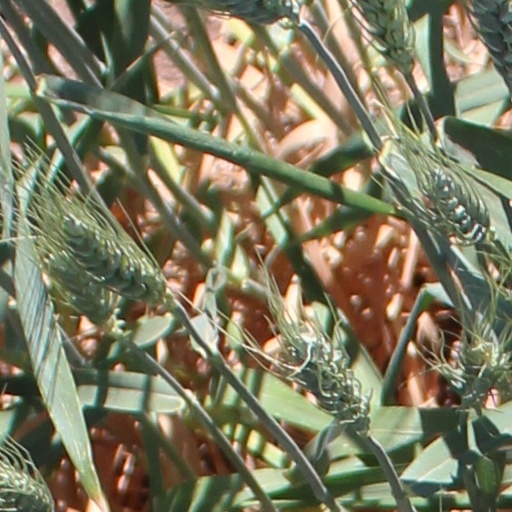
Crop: wheat